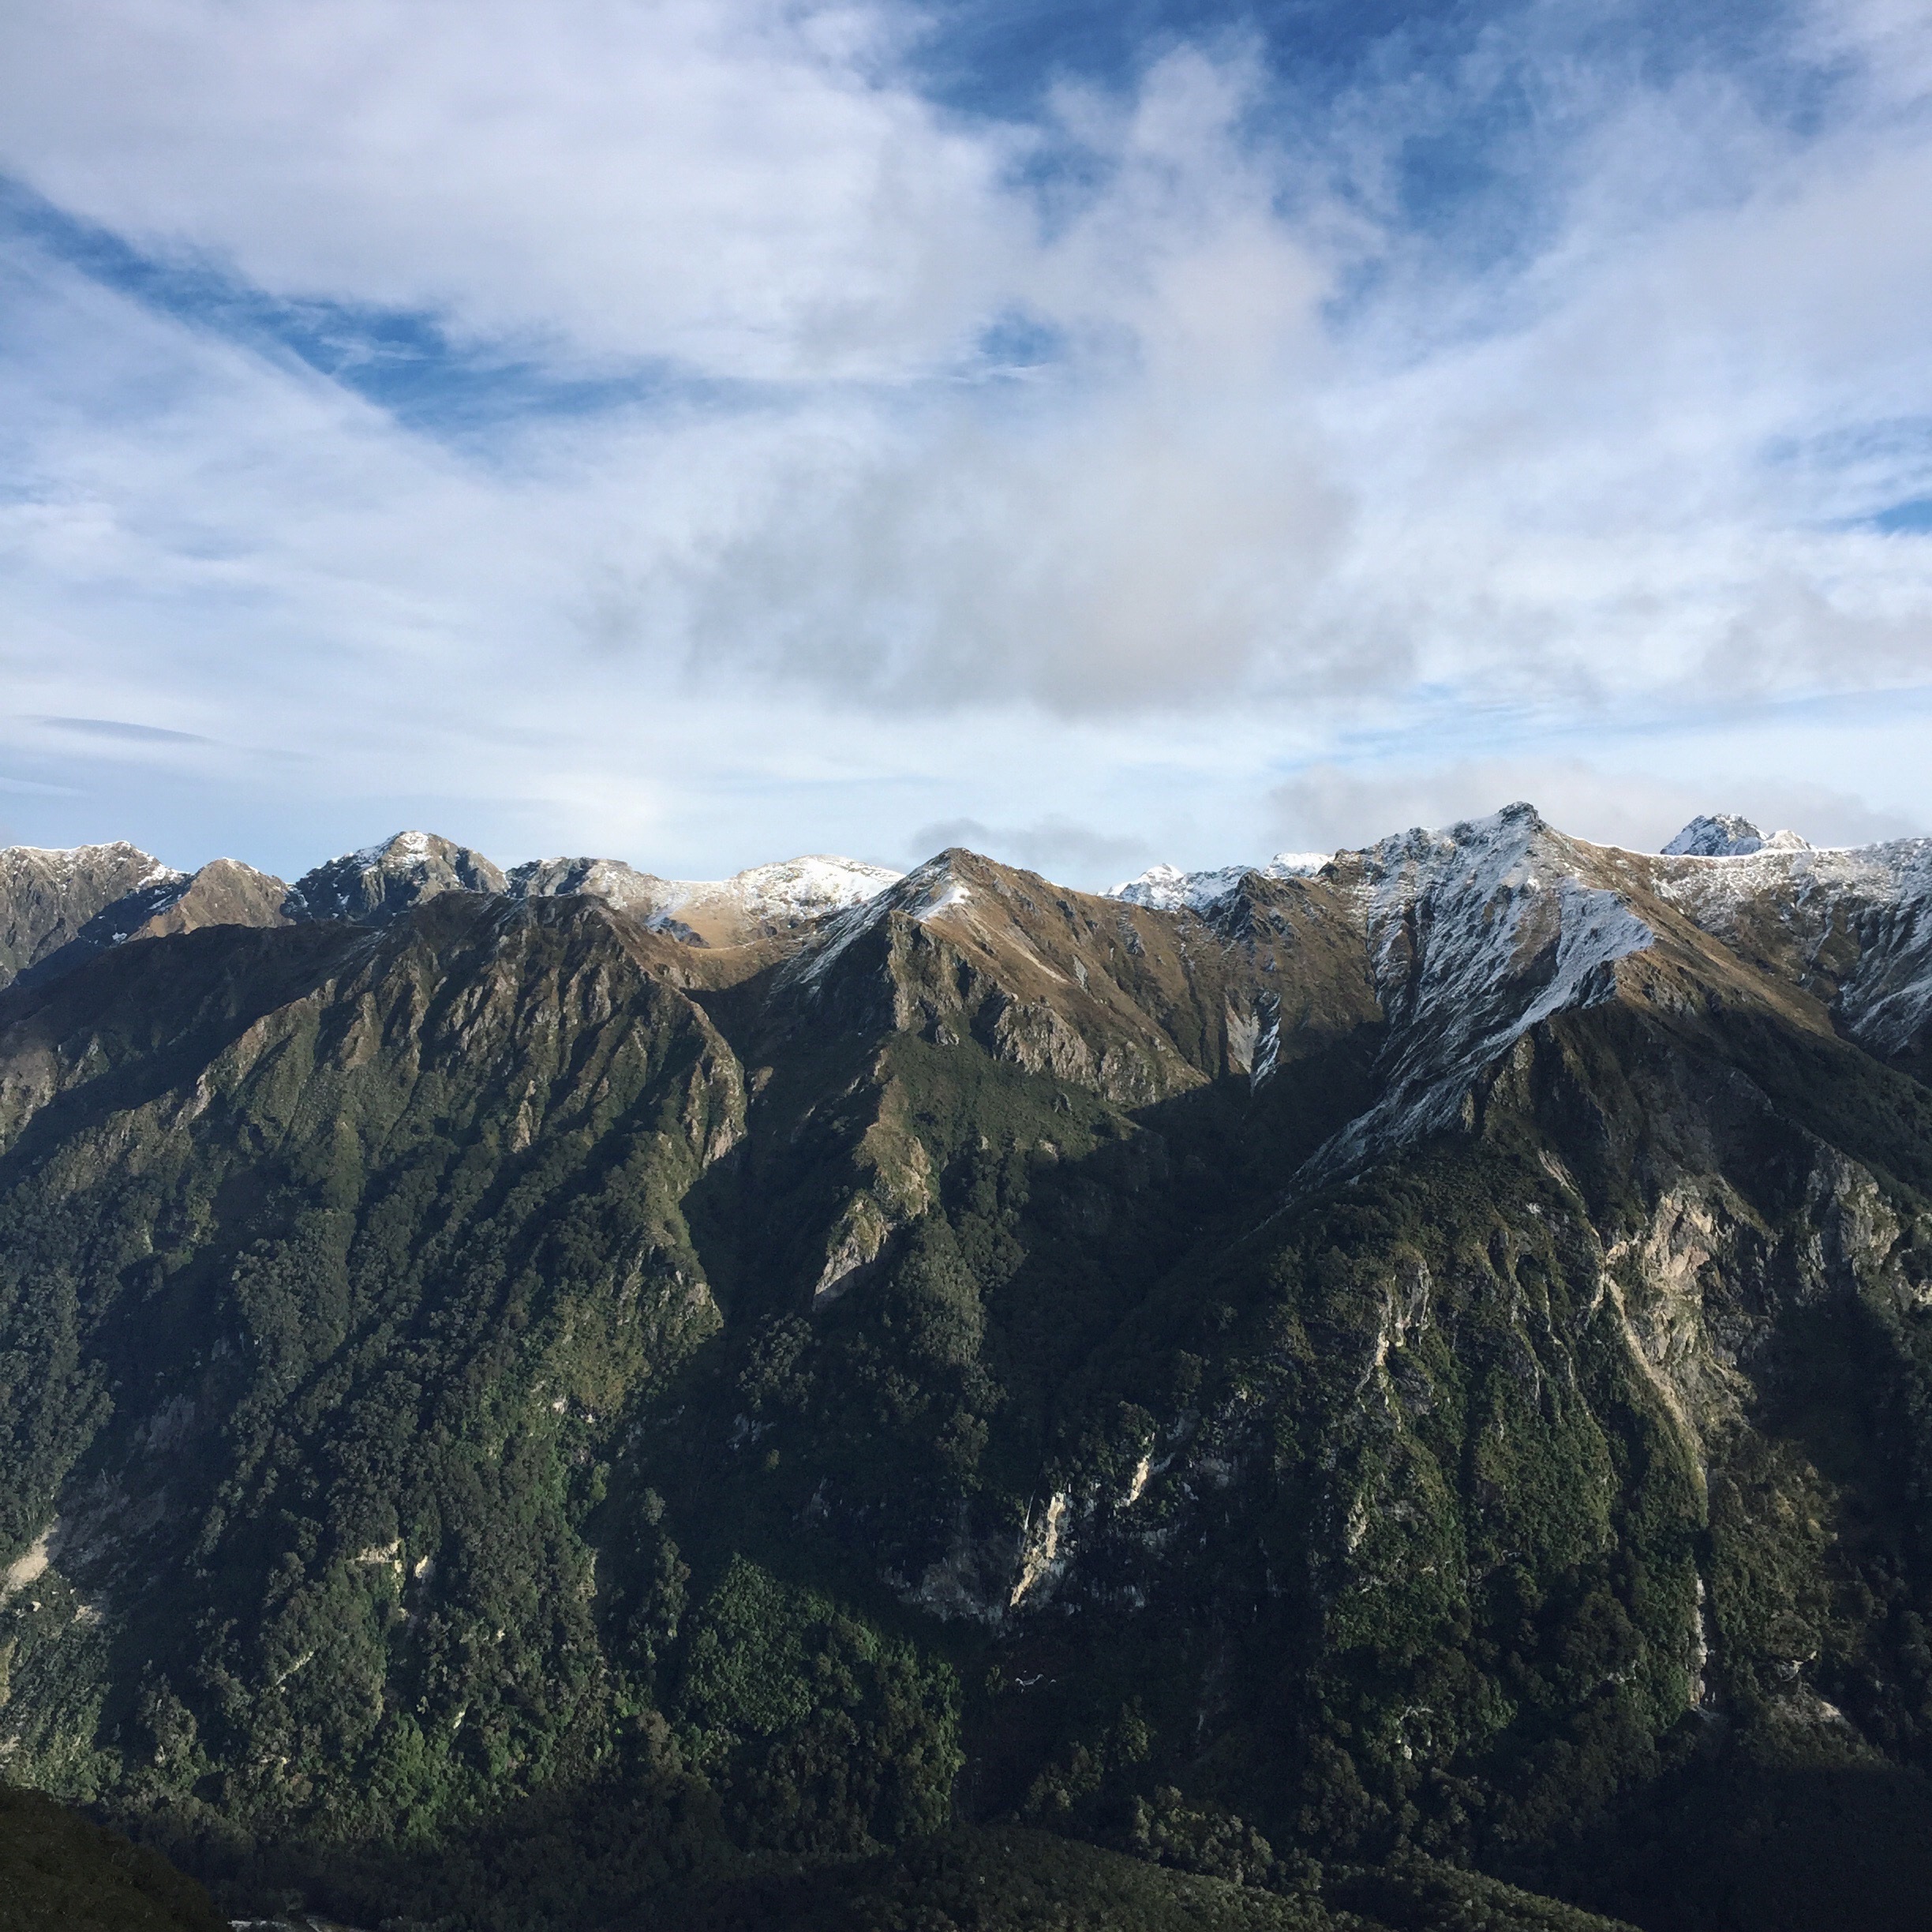
landscape, nature, wilderness, mountain, snow, cloud, sky, hill, adventure, peak, mountain range, highland, ridge, summit, alps, plateau, fell, landform, mountain pass, geographical feature, mountainous landforms